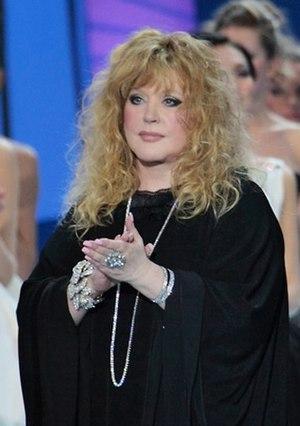
Alla Borissovna Pougatcheva ou, selon la prononciation correcte Pougatchiova, née le 15 avril 1949 à Moscou, est une chanteuse et actrice russe extrêmement populaire en Russie et dans les pays de l'ancien bloc soviétique, comme l'attestent la vente de ses disques et le nombre d'émissions qui lui sont consacrées à la télévision russe.
Moscou est la capitale de la Russie et compte environ douze millions six cent mille habitants intra muros sur une superficie de 2 510 km² ce qui en fait la ville la plus peuplée à la fois du pays et d'Europe. Sur le plan administratif Moscou fait partie du district fédéral central et a le statut de ville d'importance fédérale qui lui donne le même niveau d'autonomie que les autres sujets de la Russie. Elle est quasiment enclavée dans l'oblast de Moscou, mais en est administrativement indépendante. Ses habitants sont les Moscovites. Moscou se situe dans la partie européenne de la Russie au milieu d'une région de plaine. Sa latitude élevée lui vaut un climat froid et continental. Le Kremlin, son cœur historique, est édifié sur une colline qui domine la rive gauche de la rivière Moskova.